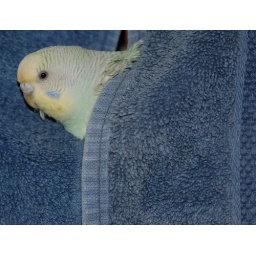
She found a gap between two towels I'd draped over the computer hutch.